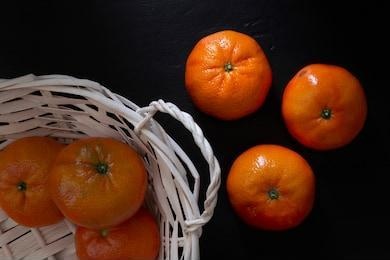
Label: mandarine